Swords Castle

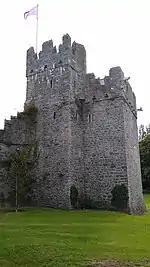
The Constable's Tower, Swords Castle

During the 1641 Rebellion the castle was chosen as the rendezvous for the Anglo-Irish Catholic families of The Pale. On 9 December of that year they assembled under arms at the castle in order to join the rebellion, but were attacked by Sir Charles Coote under orders of the Lords Justices. Coote put them to flight, chasing them out of their fortifications and killing two hundred of them. It is possible that some burials found during modern excavations of the castle relate to this incident.